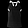
Label: T - shirt / top